Hérault's 2nd constituency

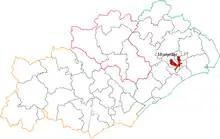
Location of Hérault in France

The 2nd constituency of Hérault is a French legislative constituency in the Hérault "département".